Orange Judd

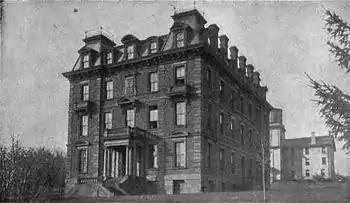
Wesleyan's Orange Judd Hall of Natural Science at around 1890, where the country's first agricultural experiment station was organised.

Judd traveled in Europe in 1862, and in 1863 he served on the United States Christian Commission in Gettysburg, then in 1864 with the United States Sanitary Commission, later with the Army of the Potomac. However he was later brought home due to illness where he reached almost the point of death. In 1866 he became president of the Alumni Association of Wesleyan, a position he held until 1881. He again traveled to Europe in 1871 with his family through numerous countries. From 1868 to 1869 he became president of the New York, Flushing, and North Side Railroad, as well as the New York and Flushing Railroad, in which he became actively engaged in their construction efforts.